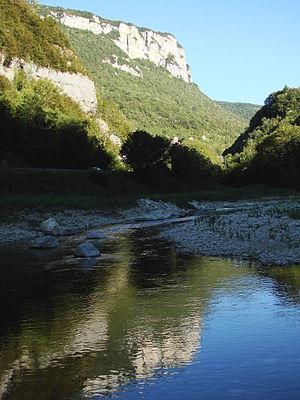
L'Albarine à Reculafol
L'Albarine est une rivière de France, dans le département de l'Ain en région Auvergne-Rhône-Alpes, et un affluent gauche de l'Ain donc un sous-affluent du fleuve le Rhône.
Liste des fleuves, rivières et autres cours d'eau qui parcourent en partie ou en totalité le département de l'Ain. La liste présente les cours d'eau, généralement de plus de 10 km de longueur sauf exceptions, par ordre alphabétique, par fleuves et bassin versant, par station hydrologique, puis par organisme gestionnaire ou organisme de bassin.